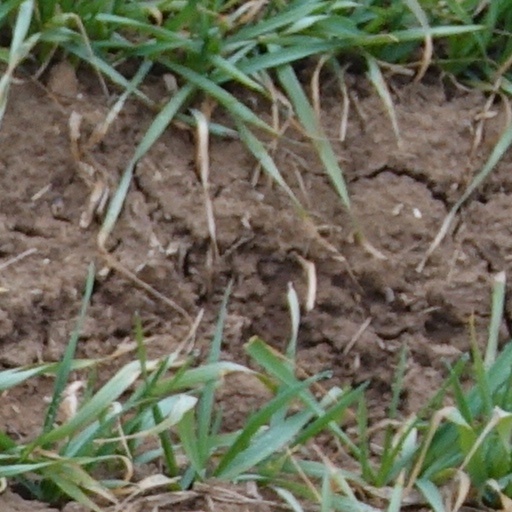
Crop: wheat